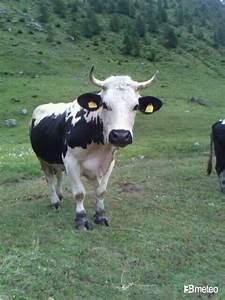
Label: mucca